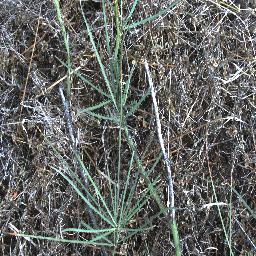
Label: parkinsonia